KV56

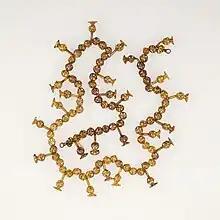
Gold filigree necklace composed of spherical and pomegranate-shaped beads

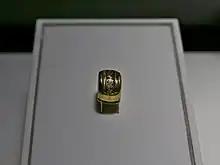
Gold earring of Queen Tausert (ca. 1188–1186 BC) found in tomb KV56. (British Museum)

The gold and silver jewellery recovered from this tomb are among the most spectacular ever uncovered in the Valley of the Kings, giving it the unofficial designation of the 'Gold Tomb'. The jewellery consisted of a gold circlet decorated with gold flowers whose petals bear the cartouches of Seti II and Twosret; large gold earrings inscribed with the names of Seti II; several pairs of ear studs and earrings of gold and electrum, decorated with beads and enamel; a gold filigree necklace of spherical and pomegranate-shaped beads; a pair of wedjat eyes and a heart amulet in electrum, two shells made of gold, gold amulets in the shape of flies, papyrus flowers, Taweret, heads of Hathor, and Heh, likely all from necklaces; a pair of silver or electrum bracelets depicting Twosret as queen standing before a seated Seti II, three further pairs of bracelets, one of which is for a child, and the plaque from another; nine gold rings, two of which are sized for a child; hands for a child made of silver foil for covering the hands of a mummy or for attaching to a coffin; a single silver sandal; and various gold foil plaques, amulets in the form of animals, and others of carnelian. Maspero and Ayrton suggested that the contents were deposited during the usurpation of Twosret's tomb by Setnakhte, or represents a robber's cache.